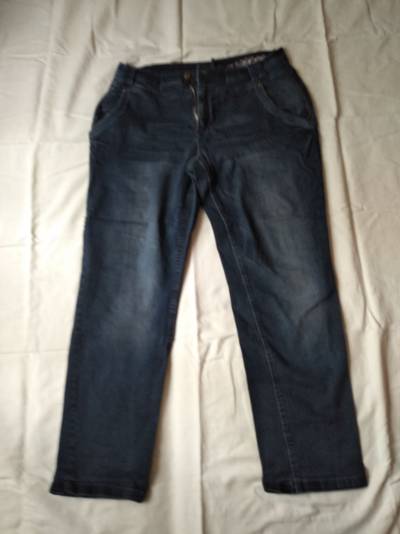
Waste category: clothes